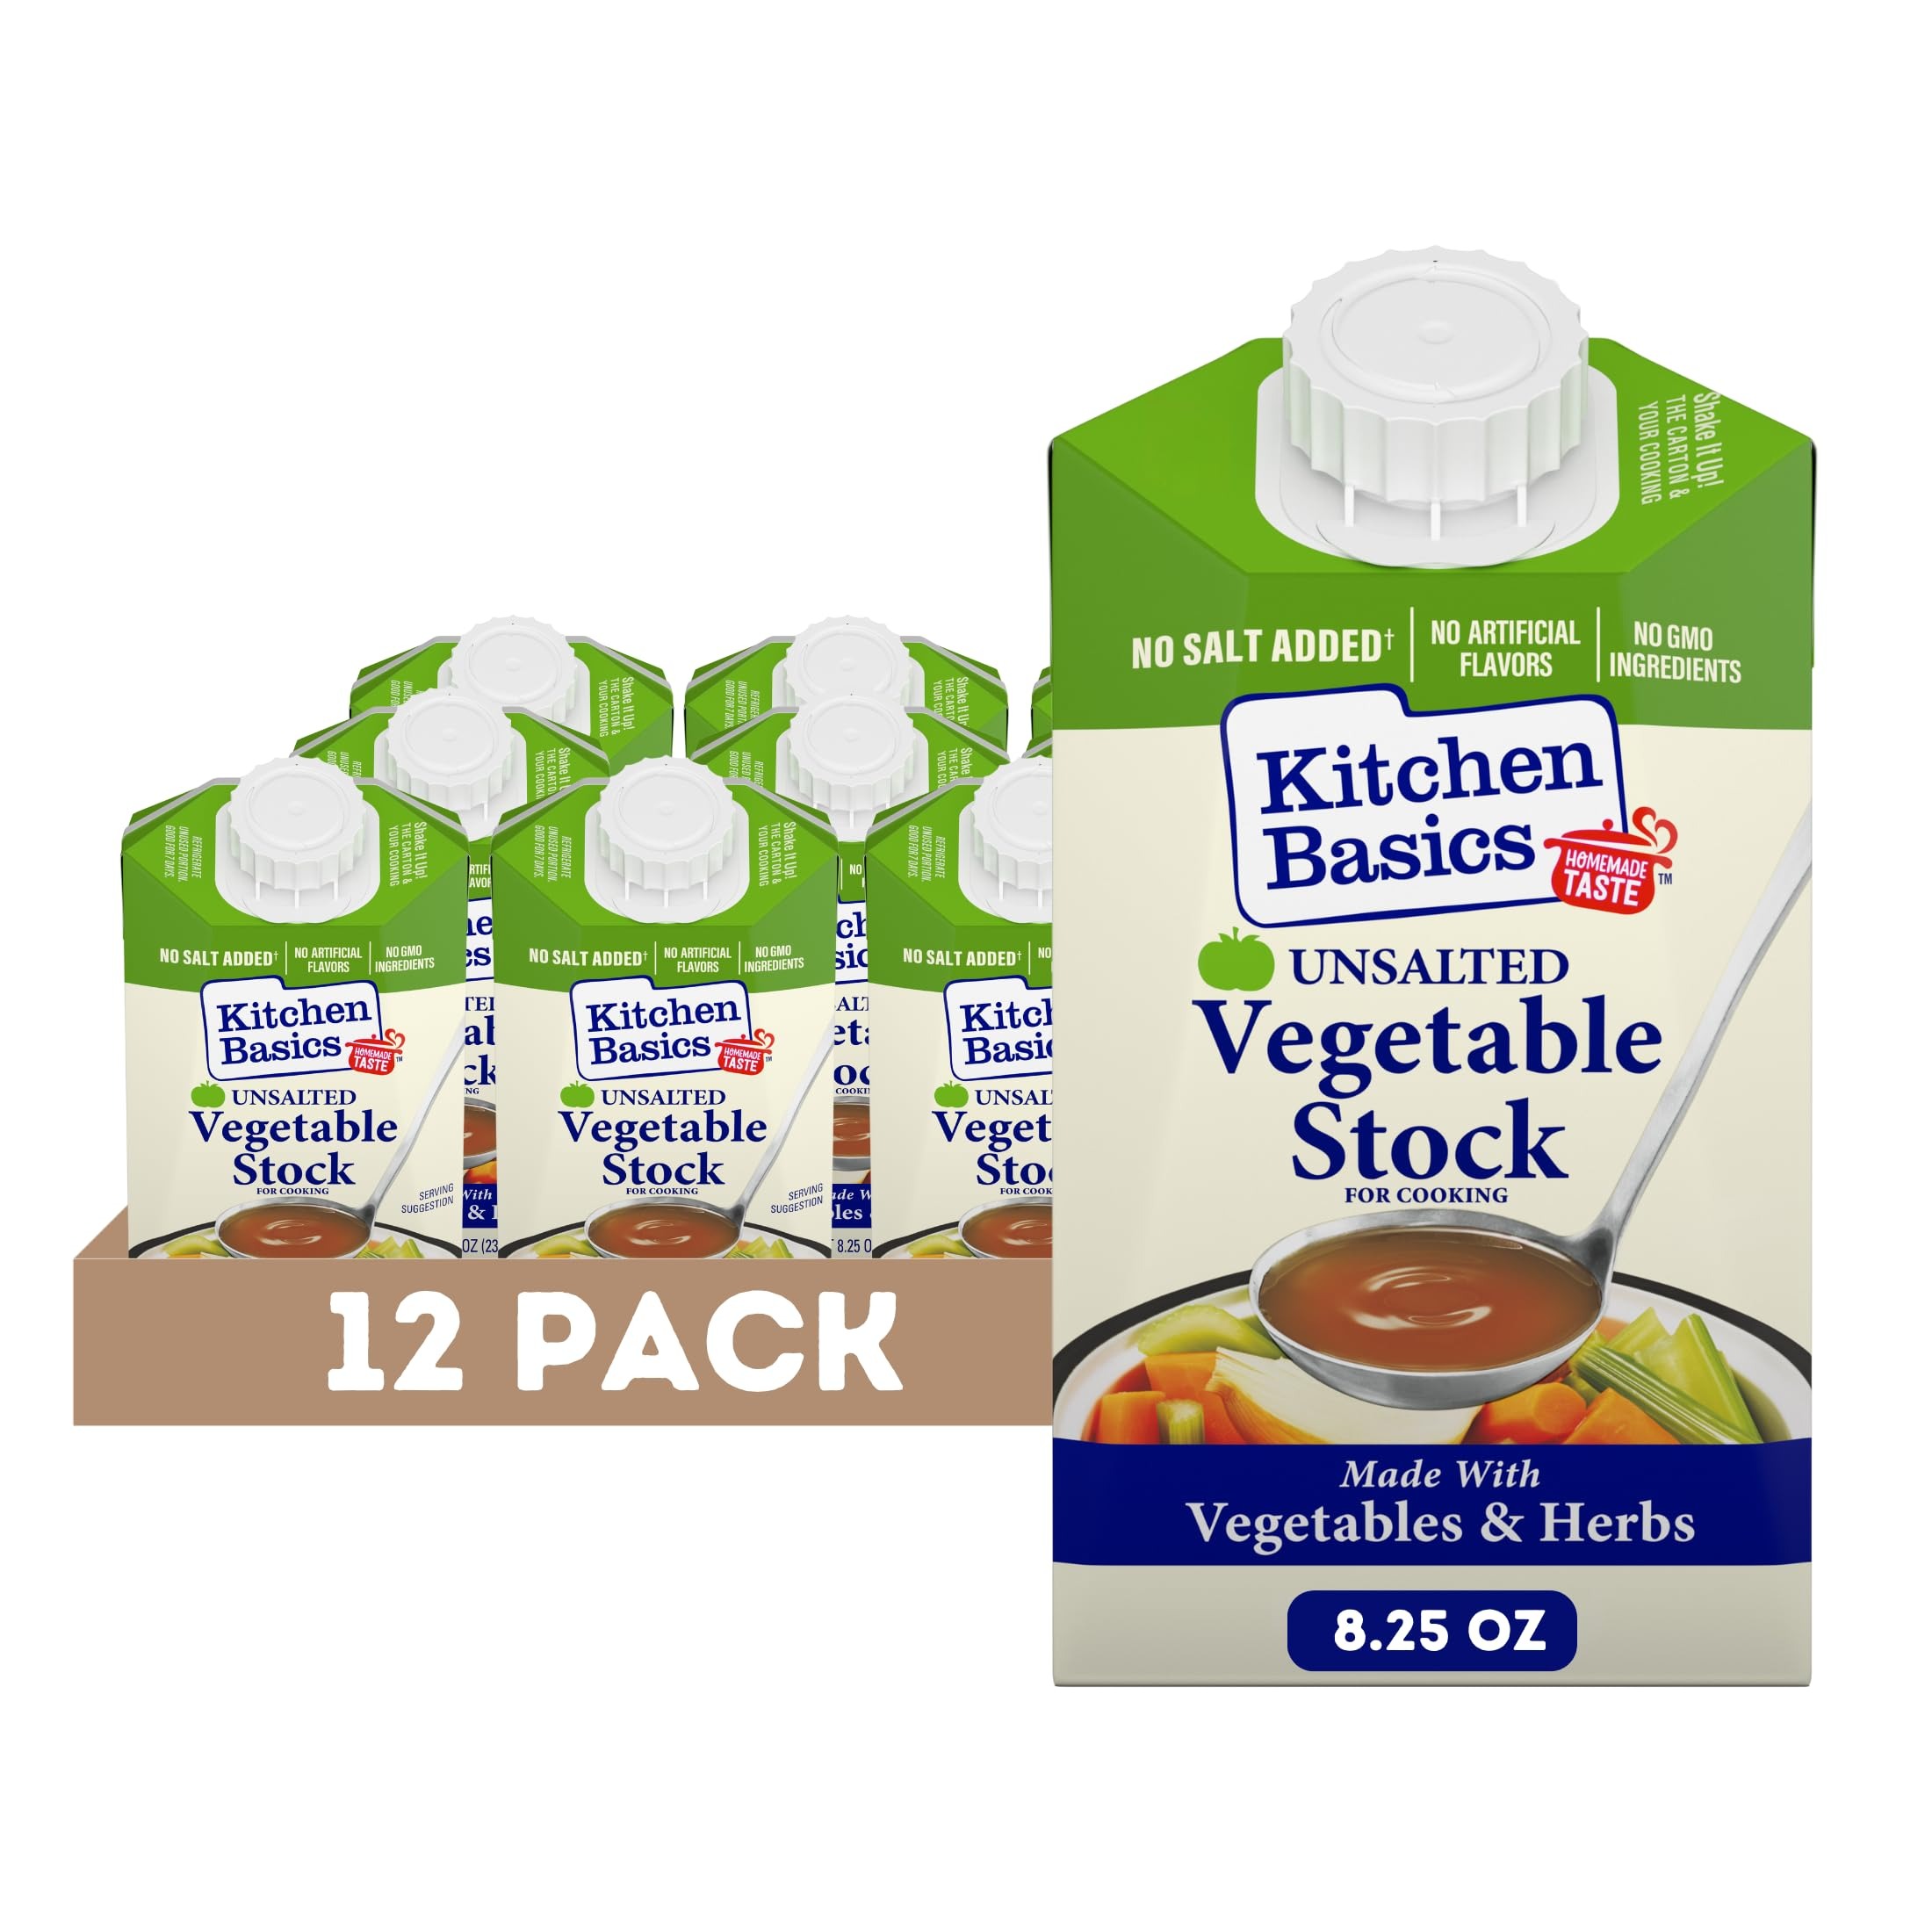
Item Name: Kitchen Basics Unsalted Vegetable Stock, 8.25 oz (Pack of 12) | No Artificial Flavors and Gluten Free |
Bullet Point 1: Twelve 8.25 oz cartons of Kitchen Basics Unsalted Vegetable Stock
Bullet Point 2: Unsalted vegetable stock is made by slow simmering veggies to add rich and complex, full-bodied flavor to all your homemade meals
Bullet Point 3: Classic, full-bodied flavors of vegetables and premium herbs and spices
Bullet Point 4: Gluten-free vegetable stock with no added salt
Bullet Point 5: Ideal bases for a wide variety of recipes, like sauces and soups
Value: 99.0
Unit: Ounce

Price: 0.79